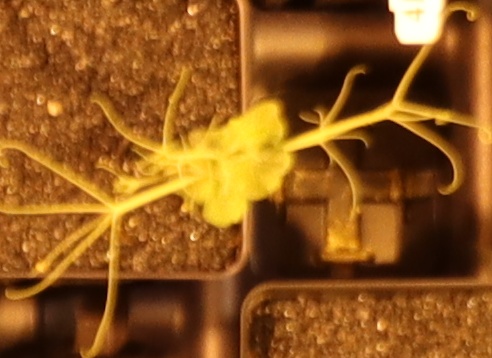
Label: Field Pea